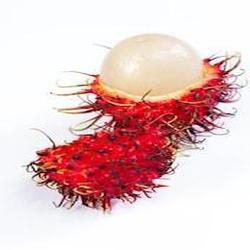
Label: Rambutan